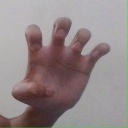
अक्षर: झ